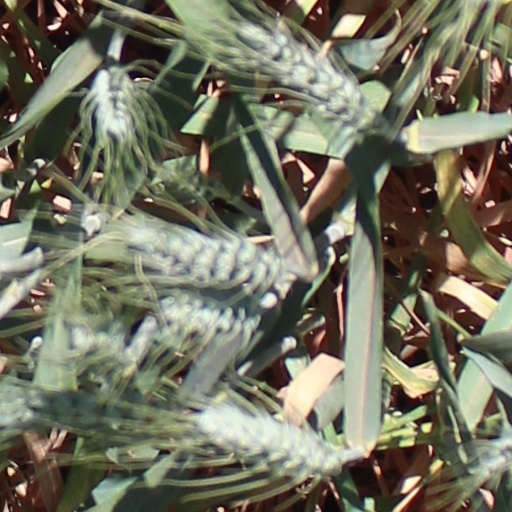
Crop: wheat